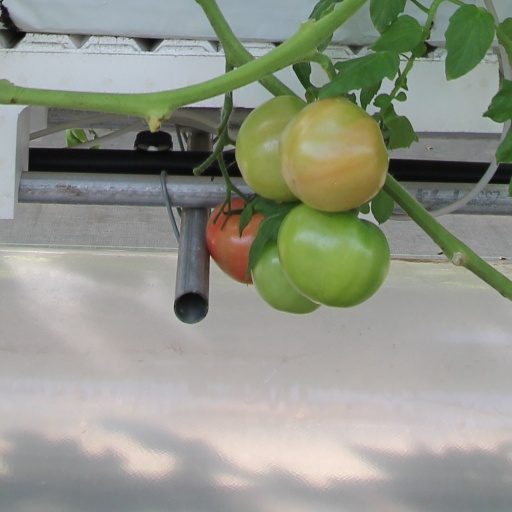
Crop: tomato